Adrian Beverland

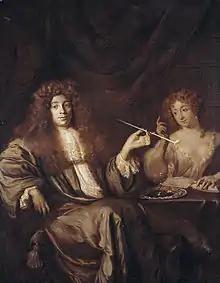

Beverland was born between 20 September and 14 December 1650 in Middelburg, son to Johannes Beverland (?-1654) and Catarina van Deijnse (?-1665). He had two older brothers: Johannes (1638?-1695) and Christoffel (1646?-1676). His father worked in the military village of Lillo and died in March 1654. In September 1654, Beverland's mother Catarina married Bernard de Gomme, an important military engineer for the English army. The couple moved to England around 1660. Beverland and his brothers remained in Middelburg to finish their education and lived in different households.